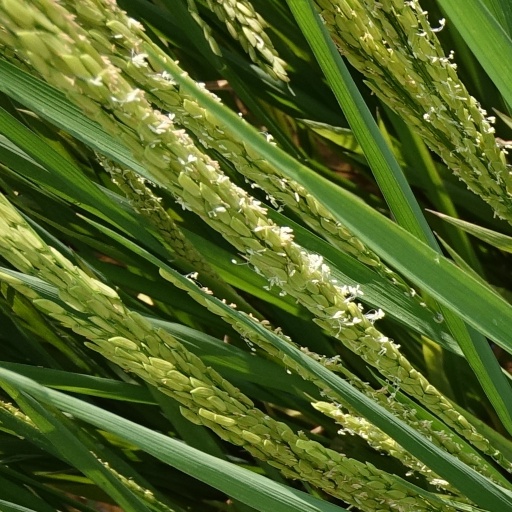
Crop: rice